Early history of Gowa and Talloq

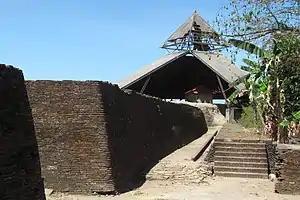
The brick-walled fortress of Somba Opu, where Tunipalangga resided

The incipient Gowa bureaucracy was greatly expanded by Tunipalangga. He relieved the "sabannaraq" of his non-commercial duties by creating the new post of "tumailalang", a minister of the interior who mediated between the "karaeng" and the nobles of the "Bate Salapang". The former "sabannaraq" Daeng Pametteq was promoted to become the first "tumailalang". Another bureaucratic innovation was the creation of the post or posts of guildmaster or "tumakkajananngang", who supervised the operation of craftsmen's guilds in Makassar and ensured that each guild would yield the services that the state demanded of them. In tandem with these bureaucratic reforms, centralization continued apace with Tunipalangga remembered as the first to impose heavy corvée duties on his subjects. However, corvée workers continued to be recruited by the landed nobility rather than the emerging bureaucracy.